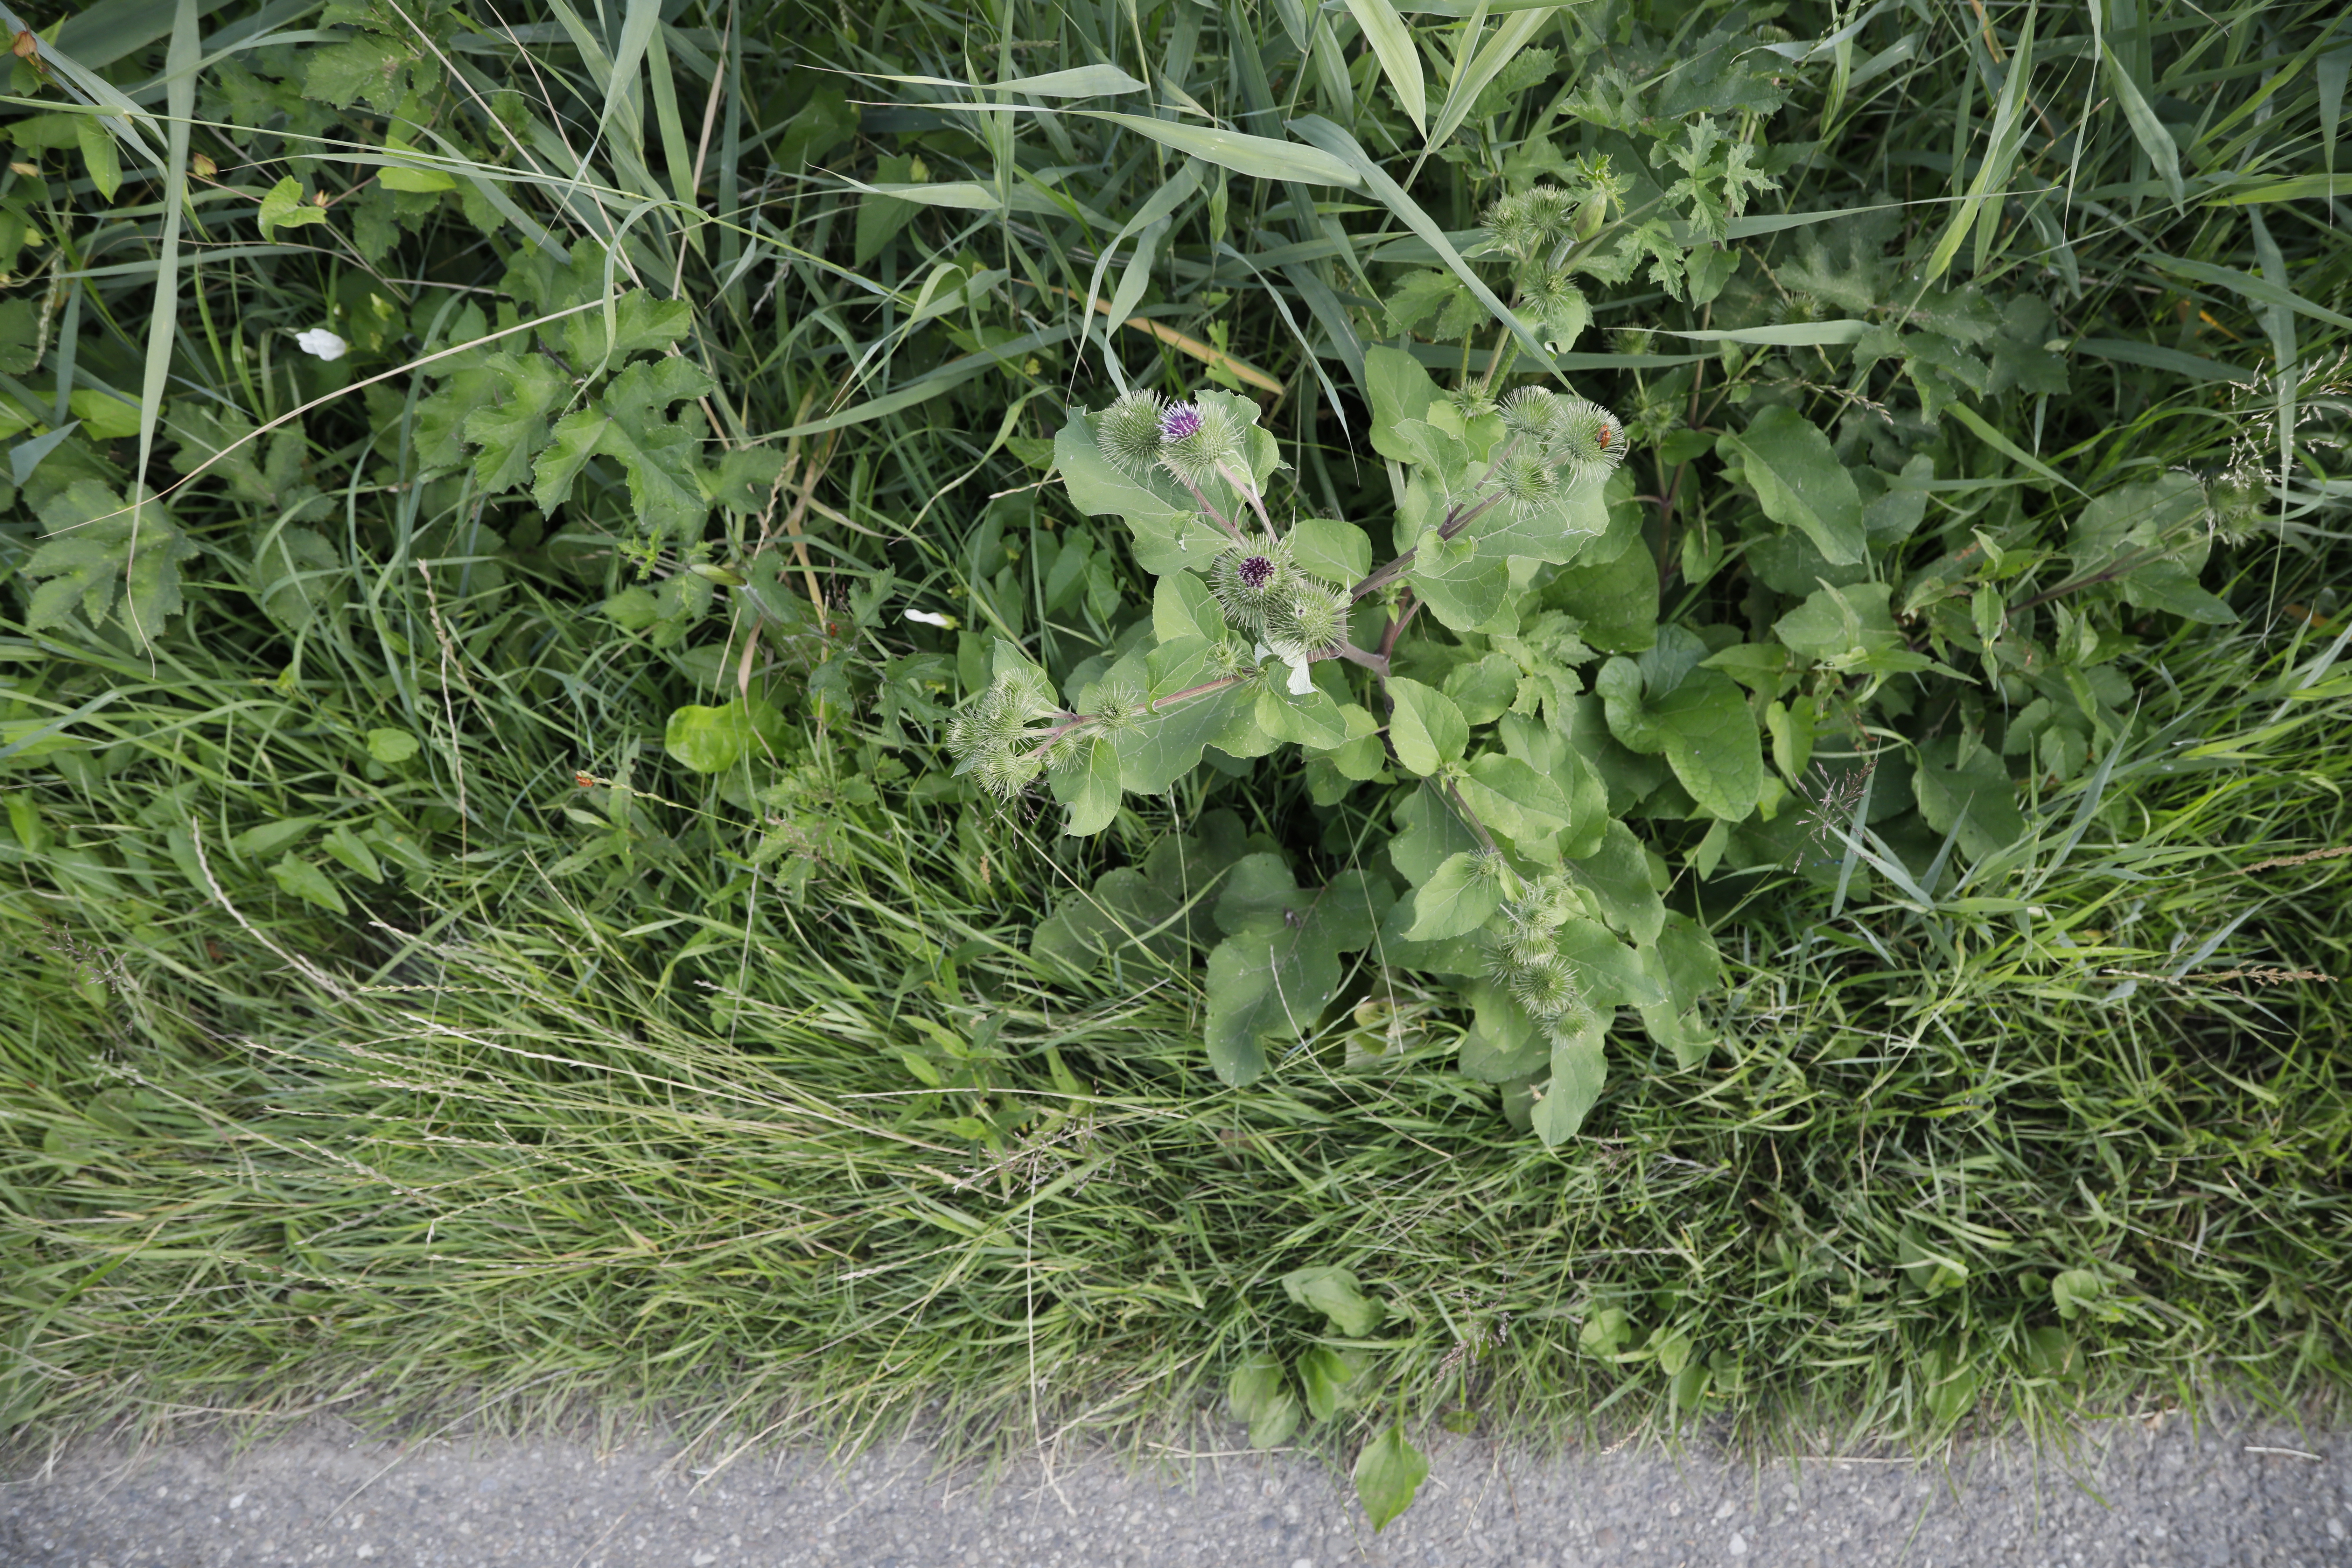
Plant species: Arctium lappa